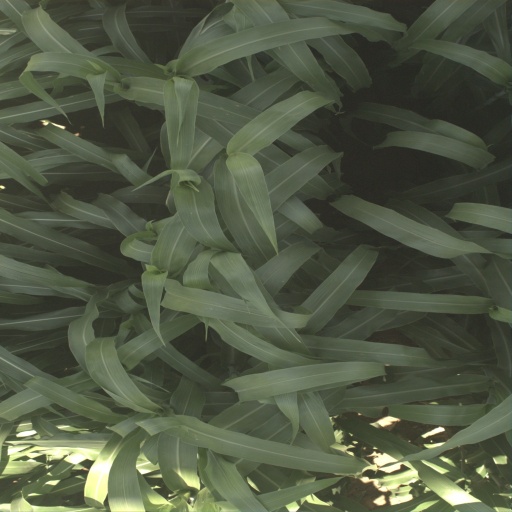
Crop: sorghum